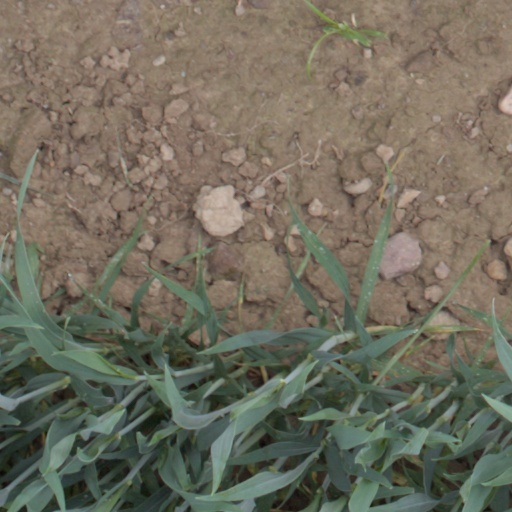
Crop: wheat